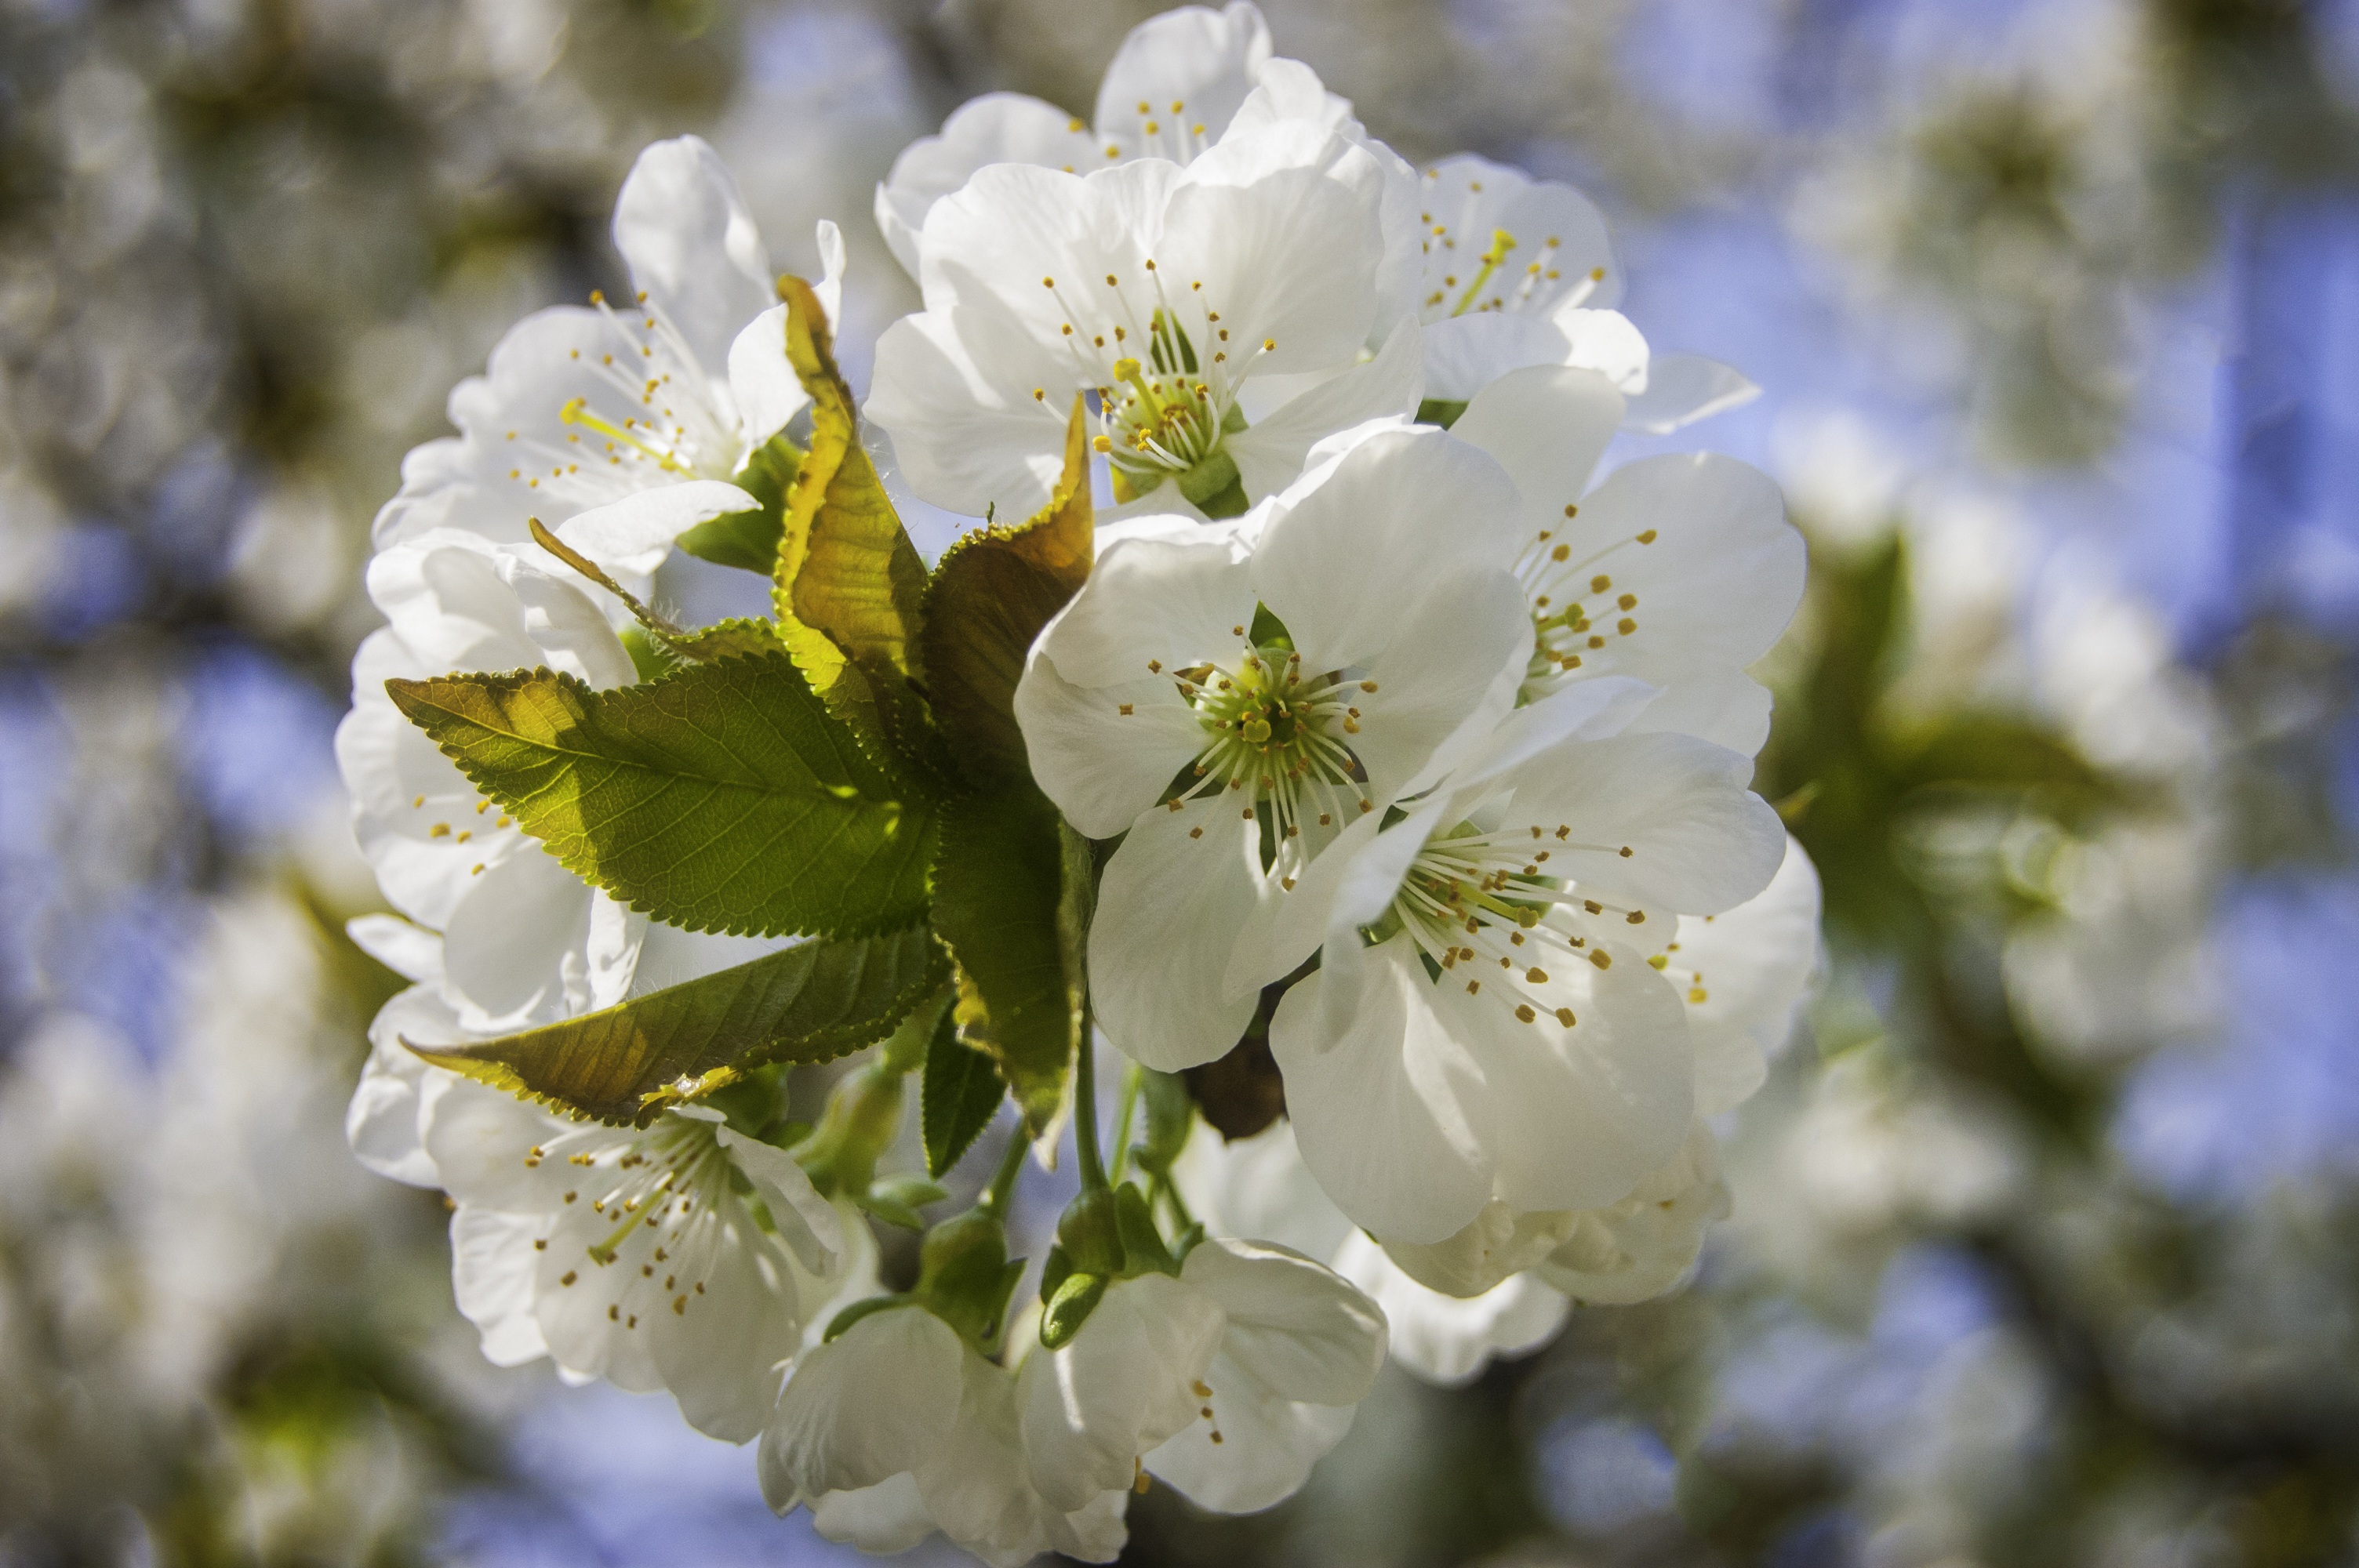
tree, nature, branch, blossom, plant, white, fruit, flower, petal, bloom, food, spring, produce, macro, close, flora, cherry blossom, wildflower, close up, shrub, macro photography, white blossom, mother nature, flowering plant, rose family, land plant